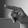
ASL letter: P